Cross of Burgundy

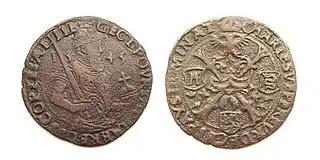
Jeton of the Chamber of Accounts in Lille, 1545. Struck under Emperor Charles V, showing a Burgundian steel superimposed on Burgundian Cross.

The banner strictly speaking dates to the early 15th century when the supporters of the Duke of Burgundy adopted the badge to show allegiance in the Armagnac–Burgundian Civil War. It represents the cross on which Andrew the Apostle was crucified. The design is a red saltire resembling two crossed, roughly-pruned, branches on a white field. In heraldic language, it may be blazoned argent, a saltire "ragulée" (or raguly) gules.